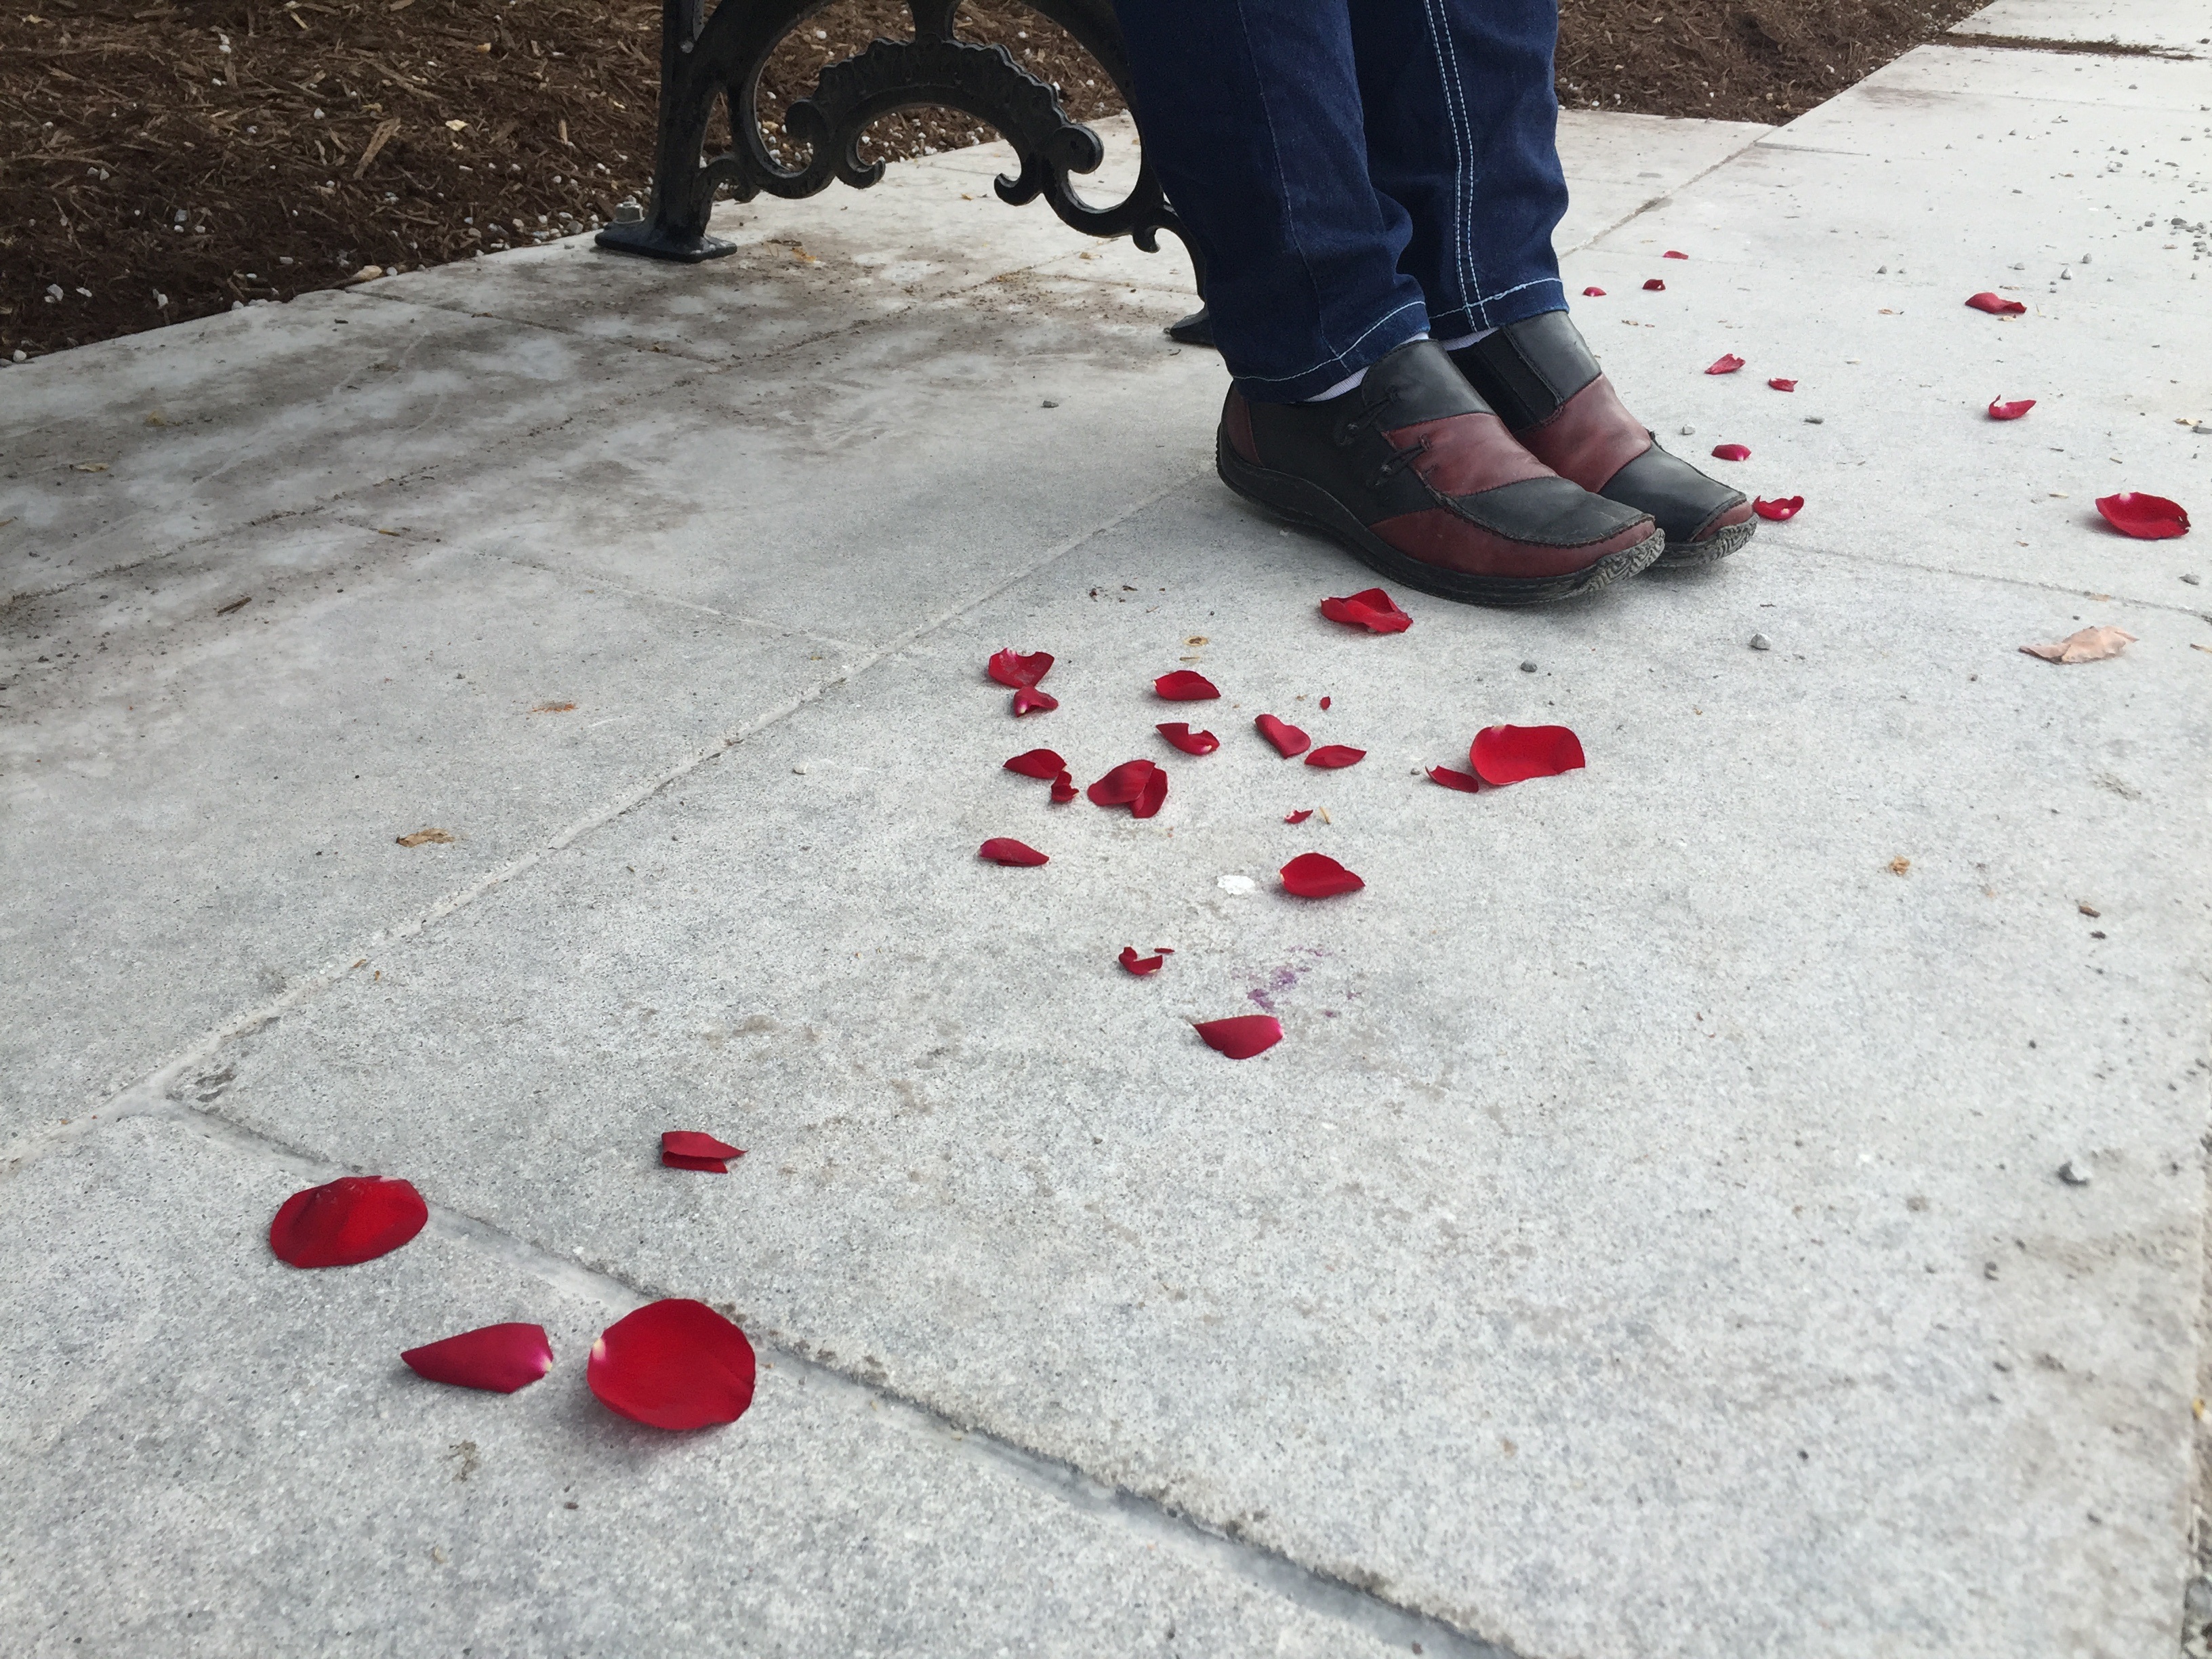
outdoor, sand, play, sidewalk, floor, asphalt, rose, red, color, sitting, park, concrete, red rose, shoes, petals, shape, flooring, red petals, road surface